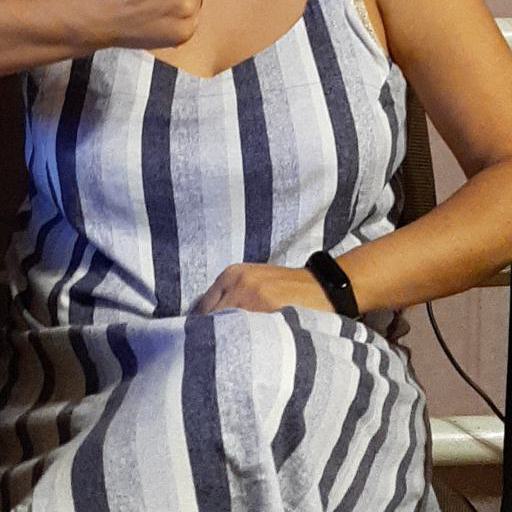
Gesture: no_gesture